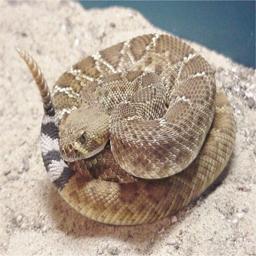
Animal: snakes